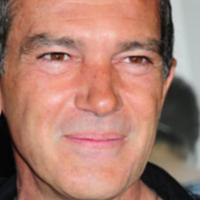
Age group: age 41-55